Bothriospilini

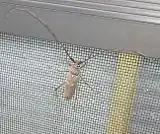
"Knulliana cincta"

The only species in the genus "Knulliana" is "Knulliana cincta", commonly known as the banded hickory borer. It was described by Drury in 1773. It is about 15–30 mm in length and occurs throughout the eastern half of North America, including Mexico and the Bahamas. If roughly handled it may start to squeak furiously. They are usually found on hickory trees and oak trees, where they lay their eggs; the larvae bore into the trees, sometimes doing significant damage.